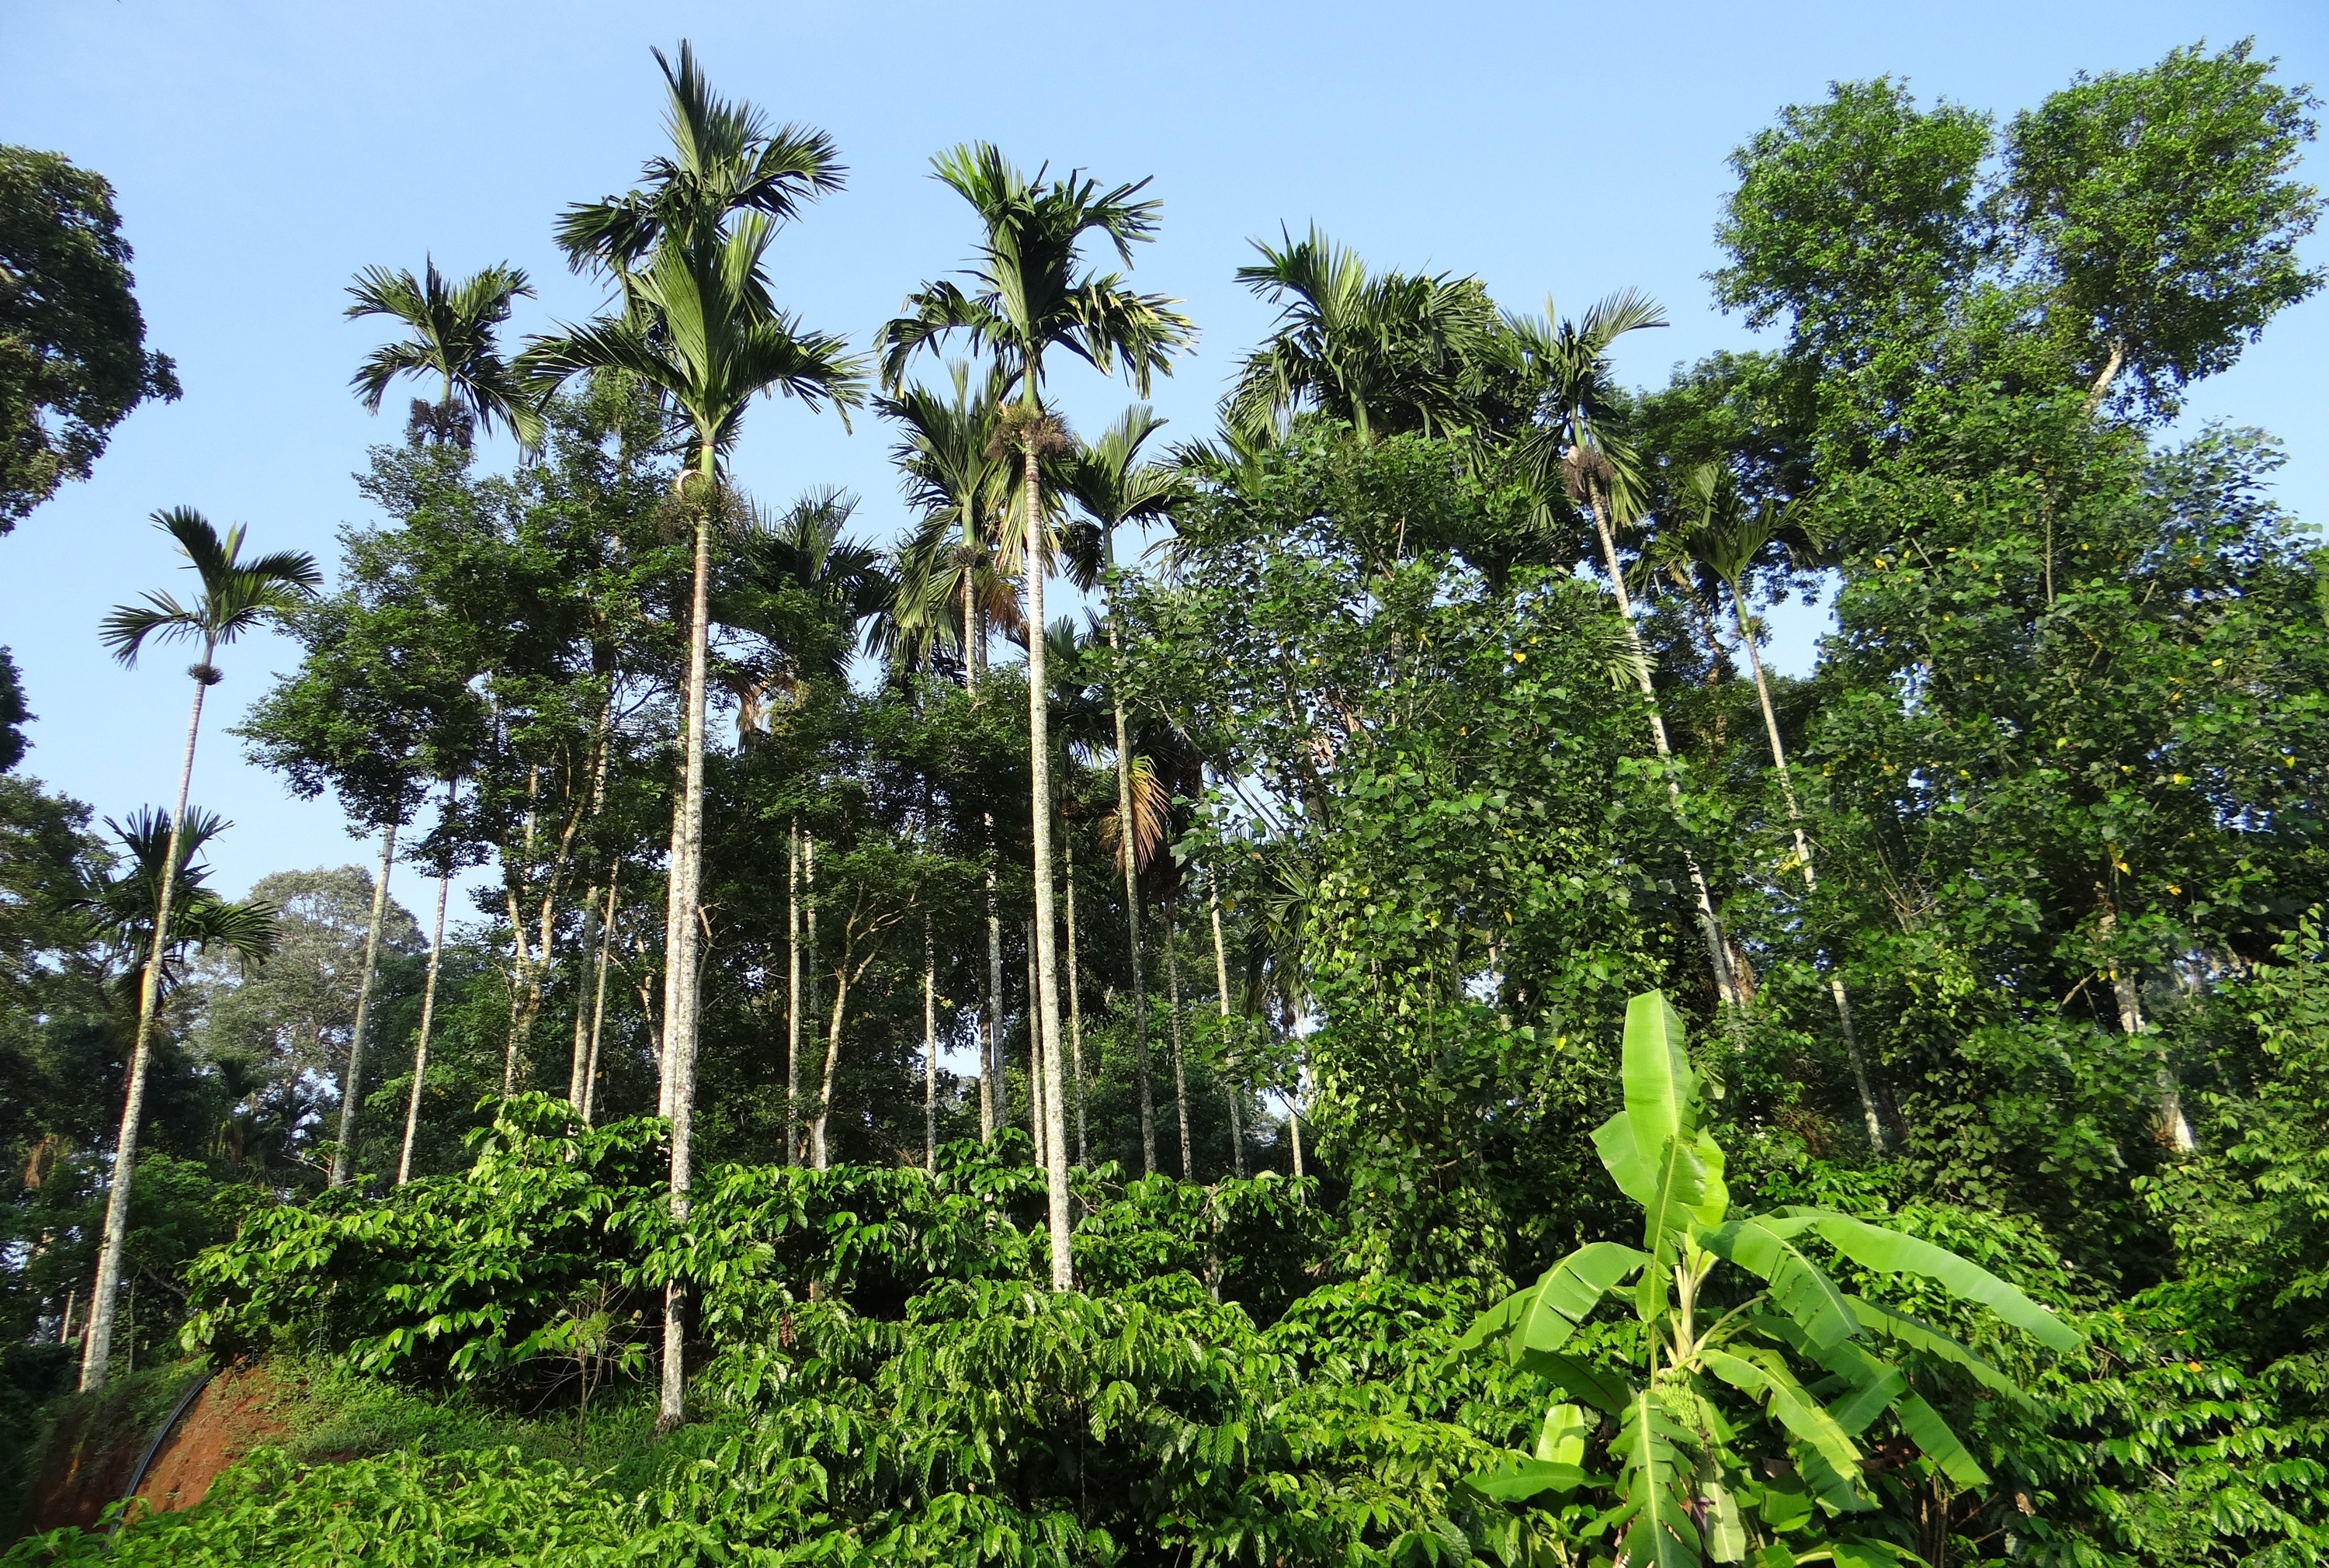
tree, forest, plant, flower, jungle, evergreen, botany, flora, hills, vegetation, shrub, rainforest, plantation, india, habitat, tropics, ecosystem, karnataka, flowering plant, biome, old growth forest, coffee plantation, natural environment, woody plant, land plant, arecales, palm family, coorg, ammathi, areca palms